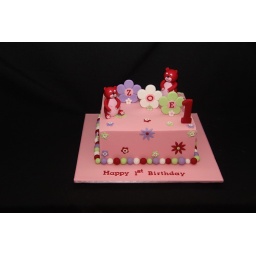
light chocolate mudcake layered with dark chocolate ganache and covered in soft pink fondant. Teddy bears and flowers made from fondant